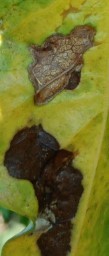
Label: Miner